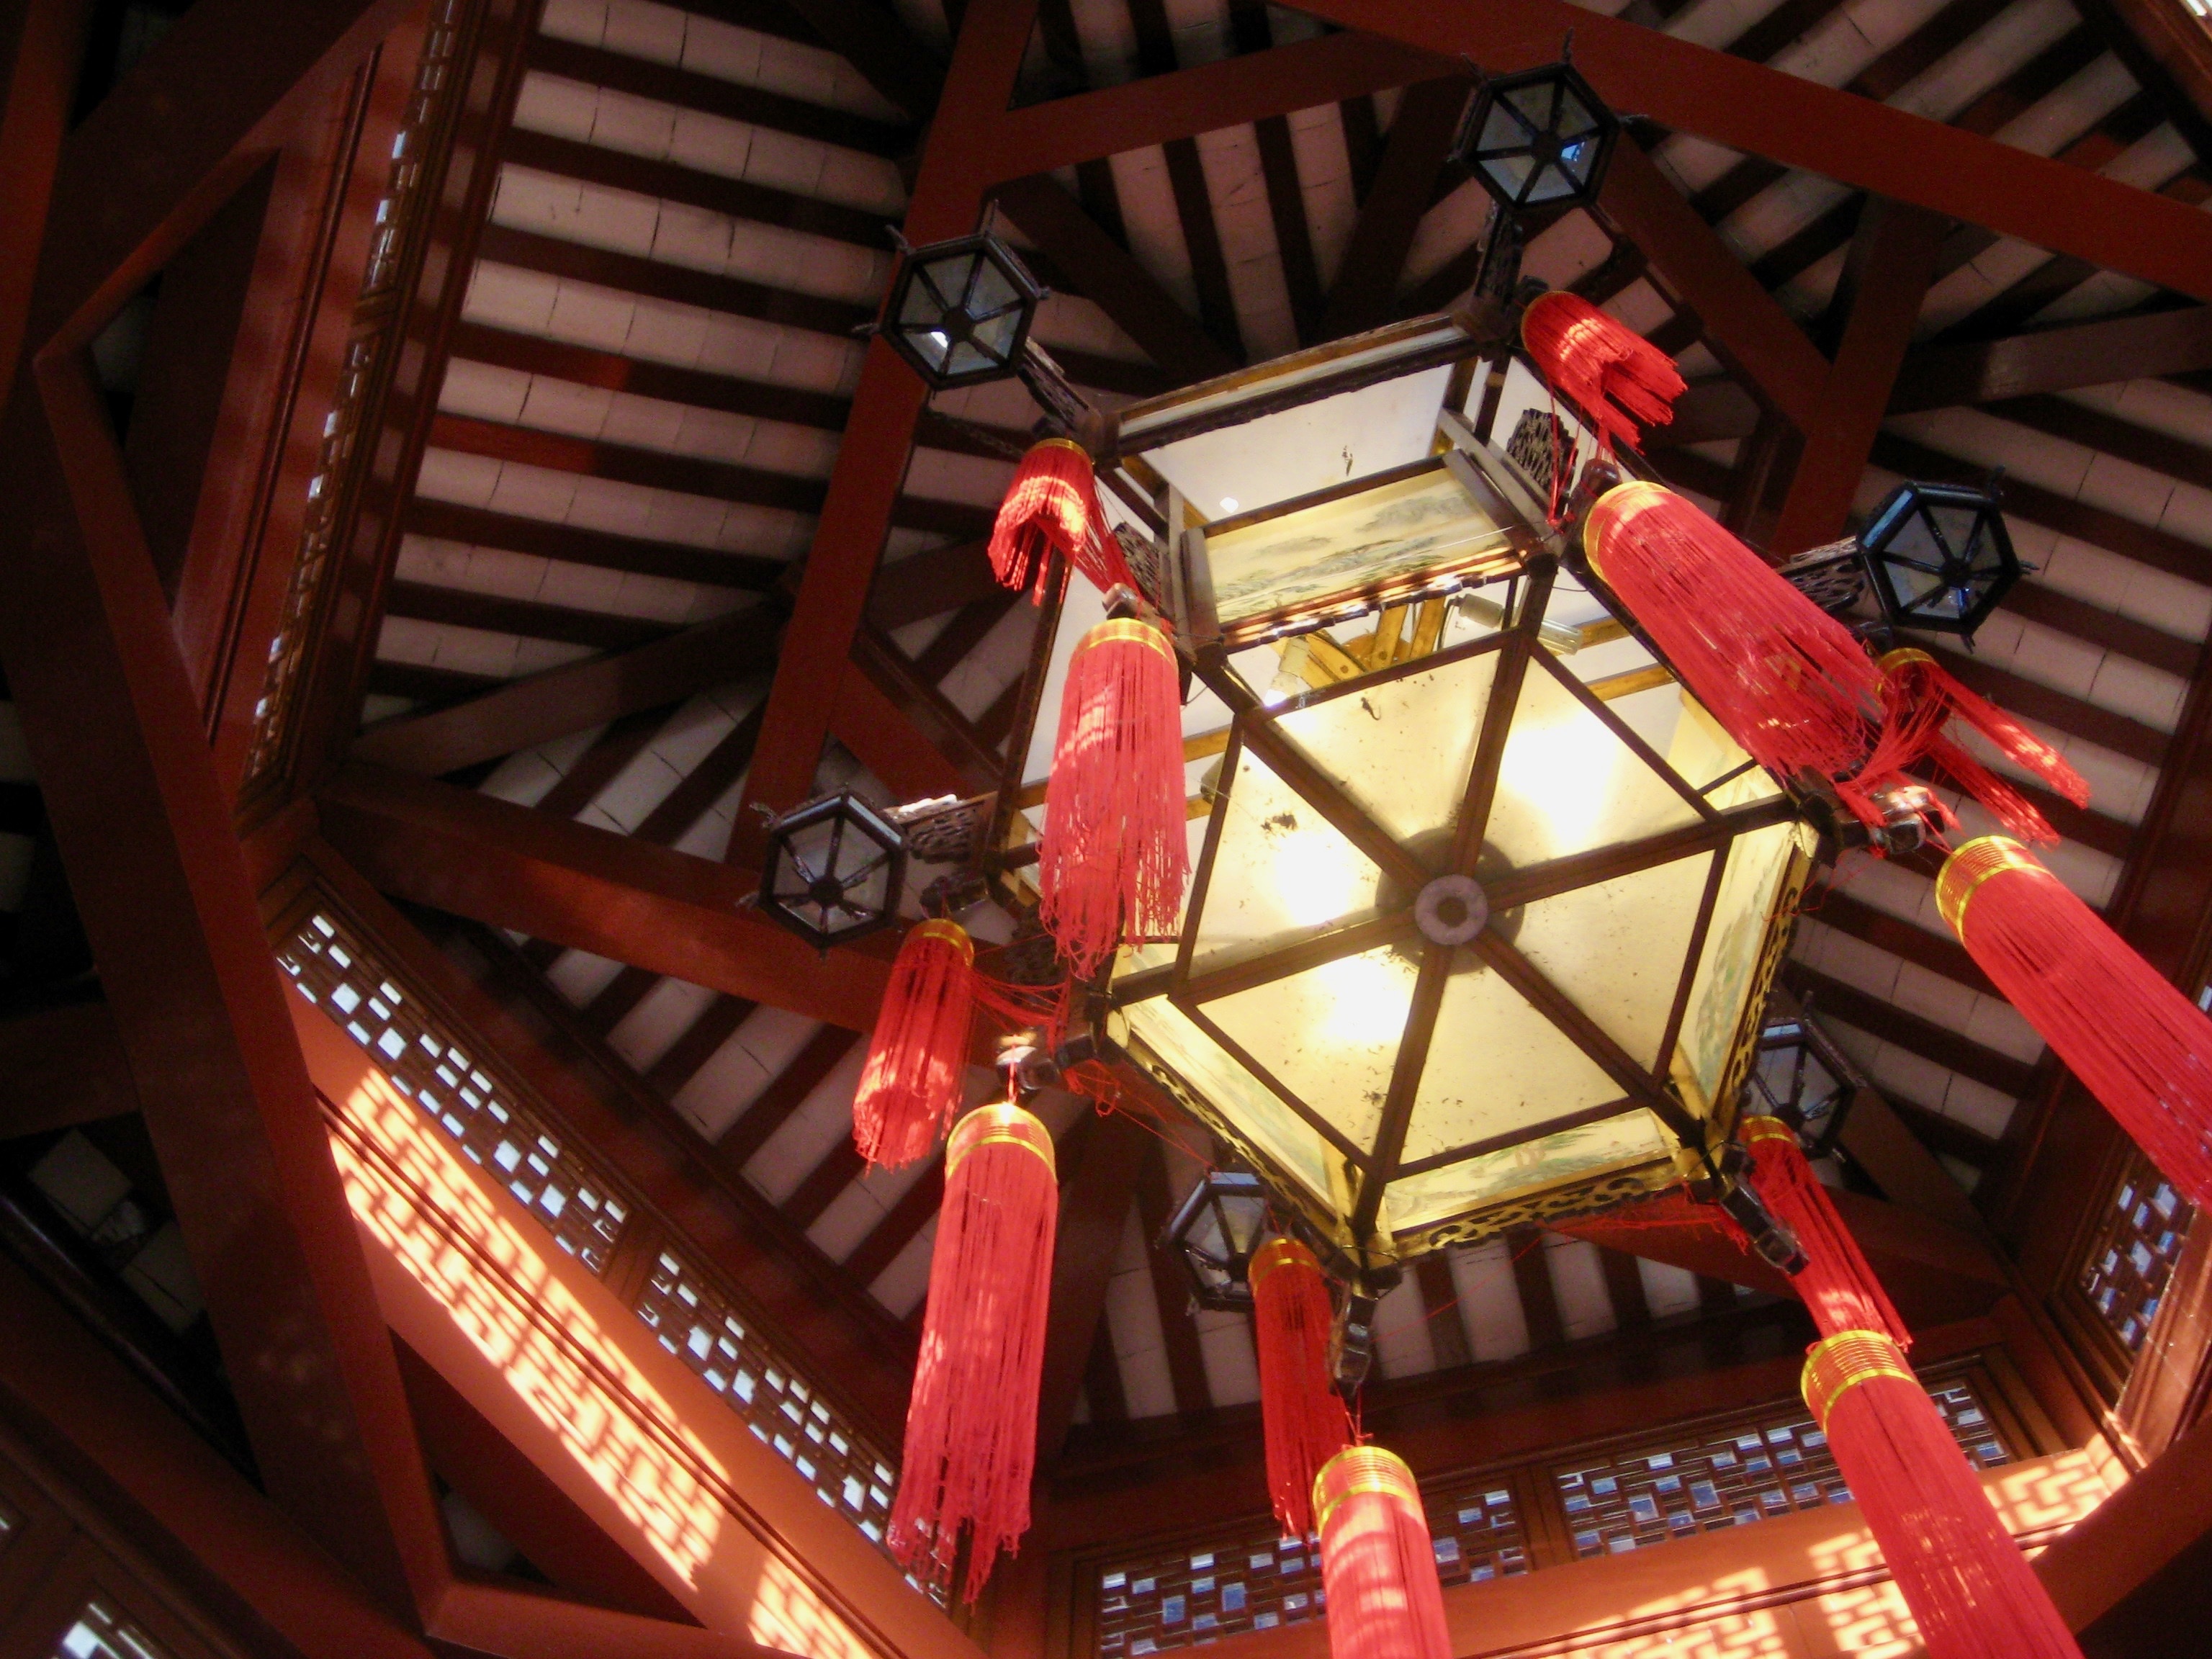
red, machine, screenshot